David McCutchion

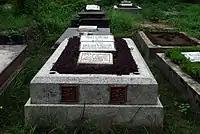
David McCutchion's Grave, Bhawanipore Cemetery, Kolkata

It was the arduous demands and hazards of tramping the Indian countryside that brought about his early and sudden death, a result of polio, in January 1972. A token of the affection he was held by those in Calcutta that knew him is evident in the tribute volume of recollections, "David McCutchion: Shraddhanjali", and his correspondence with Purusottama Lal published soon after his death. In his last year McCutchion was a visiting lecturer at the University of Sussex where he introduced aspects of Indian culture to the student body through evening lectures and with visiting speakers, exhibitions, and film screenings.